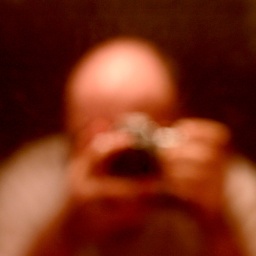
selfportrait in a dirty mirror